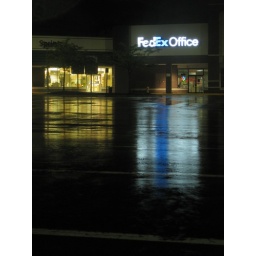
Got in my car and snapped a few of the sign lights reflecting in the wet pavement. IMG_4278